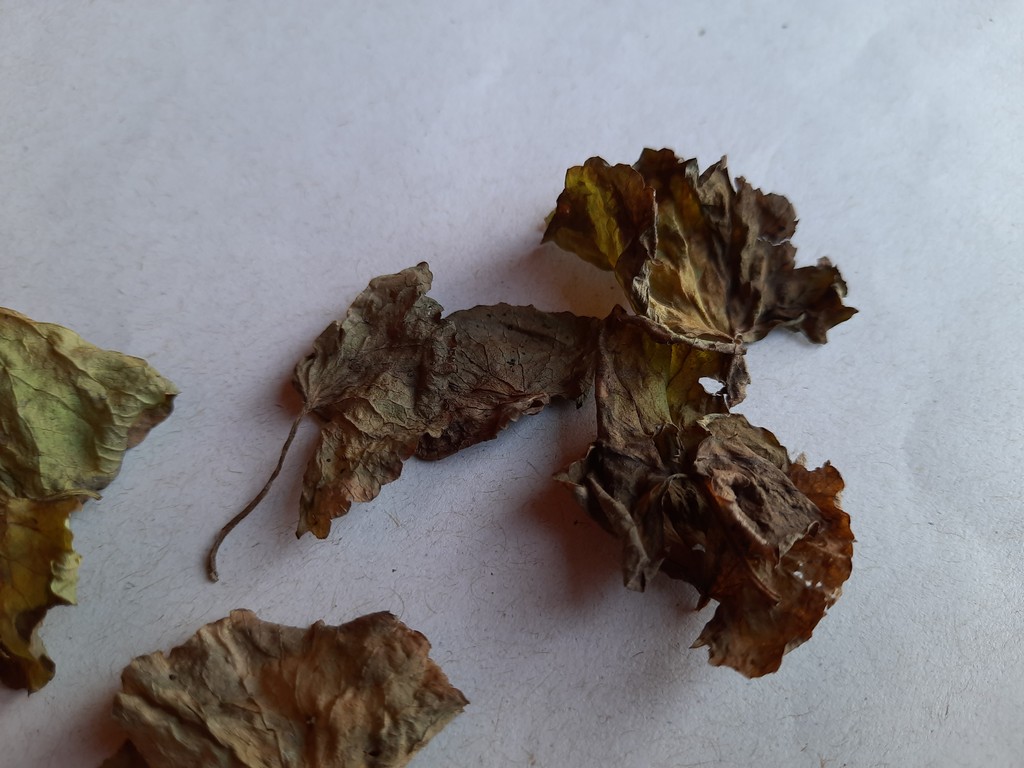
Label: Dried